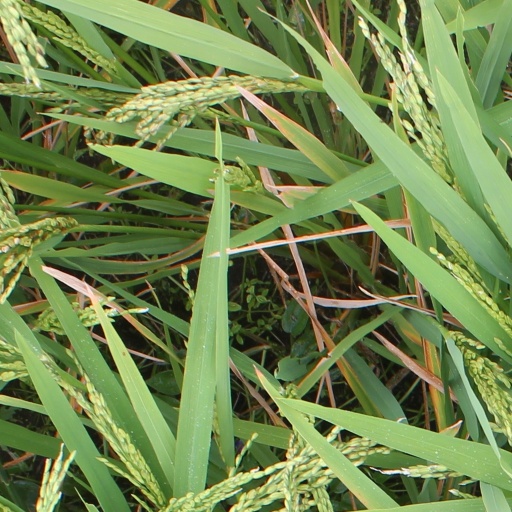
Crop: rice